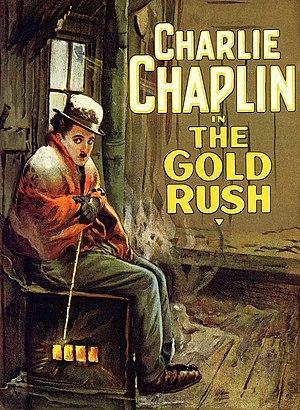
La Ruée vers l'or est une comédie dramatique américaine de Charlie Chaplin, sortie le 26 juin 1925.